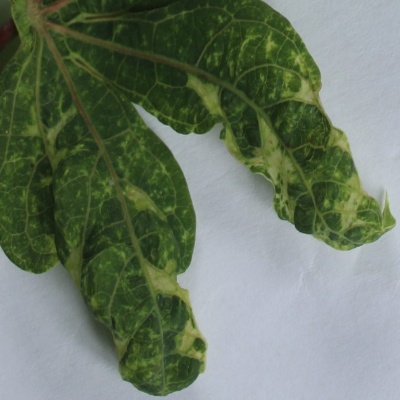
Crop: Cassava
Condition: mosaic